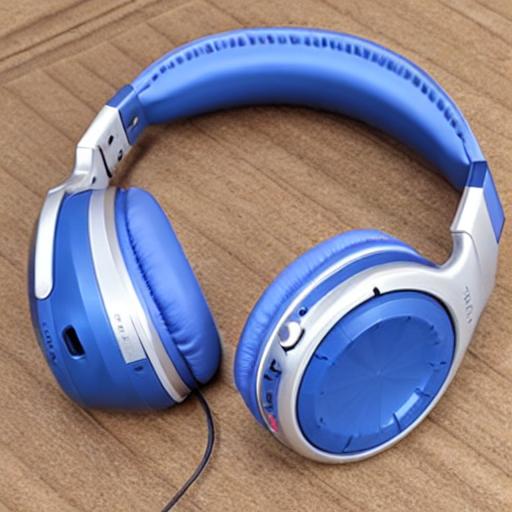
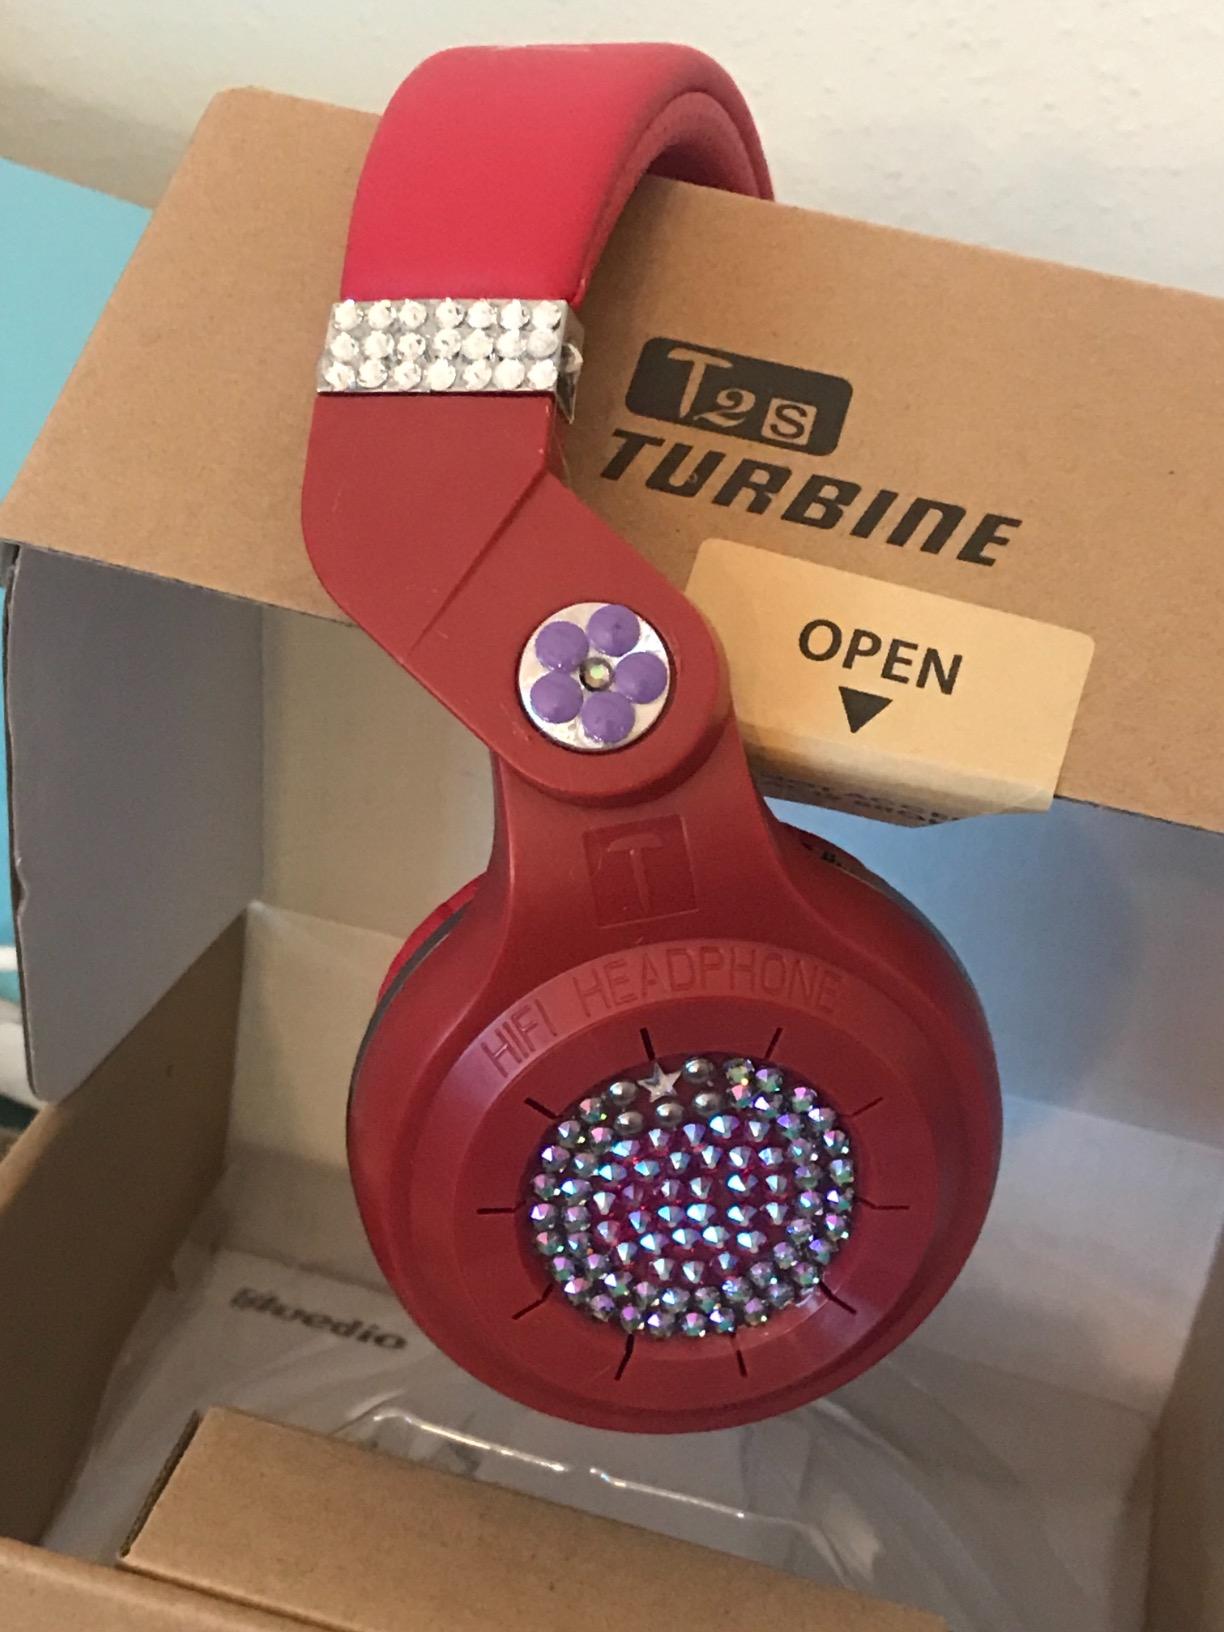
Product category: headphones
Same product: no